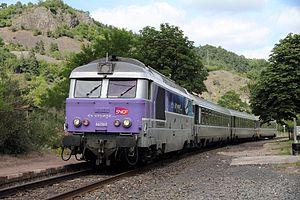
Passage sans arrêt du Cévenol à Alleyras en août 2011, Haute-Loire, France.
La gare d'Alleyras est une gare ferroviaire française de la ligne de Saint-Germain-des-Fossés à Nîmes-Courbessac, située au lieu-dit Le pont d'Alleyras sur le territoire de la commune d'Alleyras, dans le département de la Haute-Loire en région Auvergne-Rhône-Alpes.
Le Cévenol est un train grandes lignes de la SNCF qui a circulé de 1955 à 2007. Il reliait quotidiennement Paris à Marseille via Clermont-Ferrand de 1979 à 2007. À partir de cette date, le service a été amputé de son parcours plusieurs fois et le parcours restant est devenu un TER en 2018. Le nom Cévenol a disparu officiellement bien avant la fin des circulations de Paris à Marseille, mais il est parfois toujours utilisé officieusement pour désigner le TER restant.